Dave Farrell

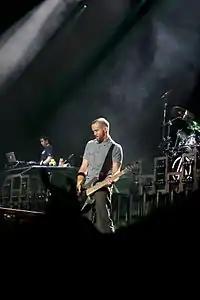
Farrell playing with Linkin Park at The Globe Arena in Stockholm

Farrell joined Xero, the earliest incarnation of Linkin Park, after meeting Delson at UCLA. He contributed to the band's self-titled demo tape in 1997, but left the project to tour with Tasty Snax. Farrell's void was temporally filled by Delson, Ian Hornbeck and Scott Koziol, who all contributed to "Hybrid Theory", Linkin Park's debut album. Farrell returned to Linkin Park in 2000 after a year-long absence. He served as the band's bassist for six of the band's seven studio albums. On the 2002 "Reanimation" song "Krwlng", the remixed version of "Crawling", Farrell played the violin and cello parts. Along with Delson and Rob Bourdon, he also helped manage the band's business operations.